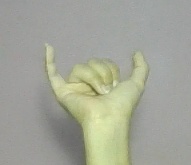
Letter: ya